L'Aquila Cathedral

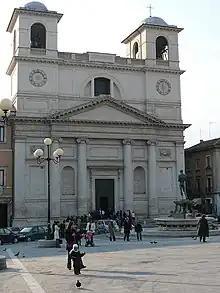
Cathedral before the earthquake of 2009

L'Aquila Cathedral is a Roman Catholic cathedral in L'Aquila, Abruzzo, Italy, dedicated to Saint Maximus of Aveia and Saint George. It is the episcopal seat of the Archdiocese of L'Aquila.